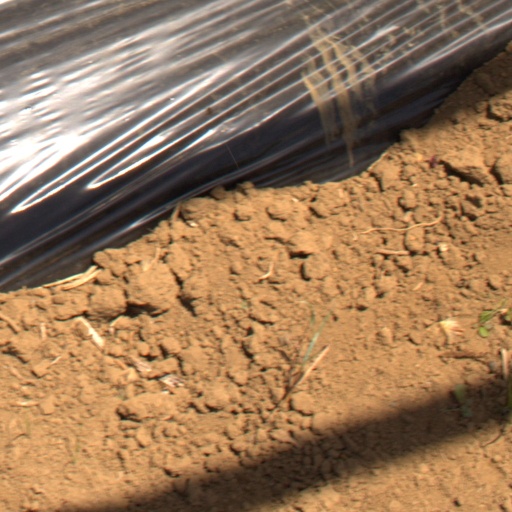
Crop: Jerusalem artichoke